Svydovets

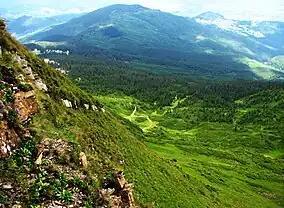
Svydovets landscape

The Svydovets (Ukrainian Свидовець; Polish "Świdowiec"; Czech and Slovak "Svidovec"; German "Swydiwez") is a mountain range in western Ukraine, one of the ranges of Eastern Beskids, itself belonging to the Outer Eastern Carpathians. It is a biodiversity hotspot in the Ukrainian Carpathians. The territories of the Svydovets mountain range belong to the state. The highest peak of the range is Blysnyzi mountain (1883 m). The "Black Tisza", the source of Tisza, is one of the more fullflowing rivers of the region, it flows out from the Svydovets.